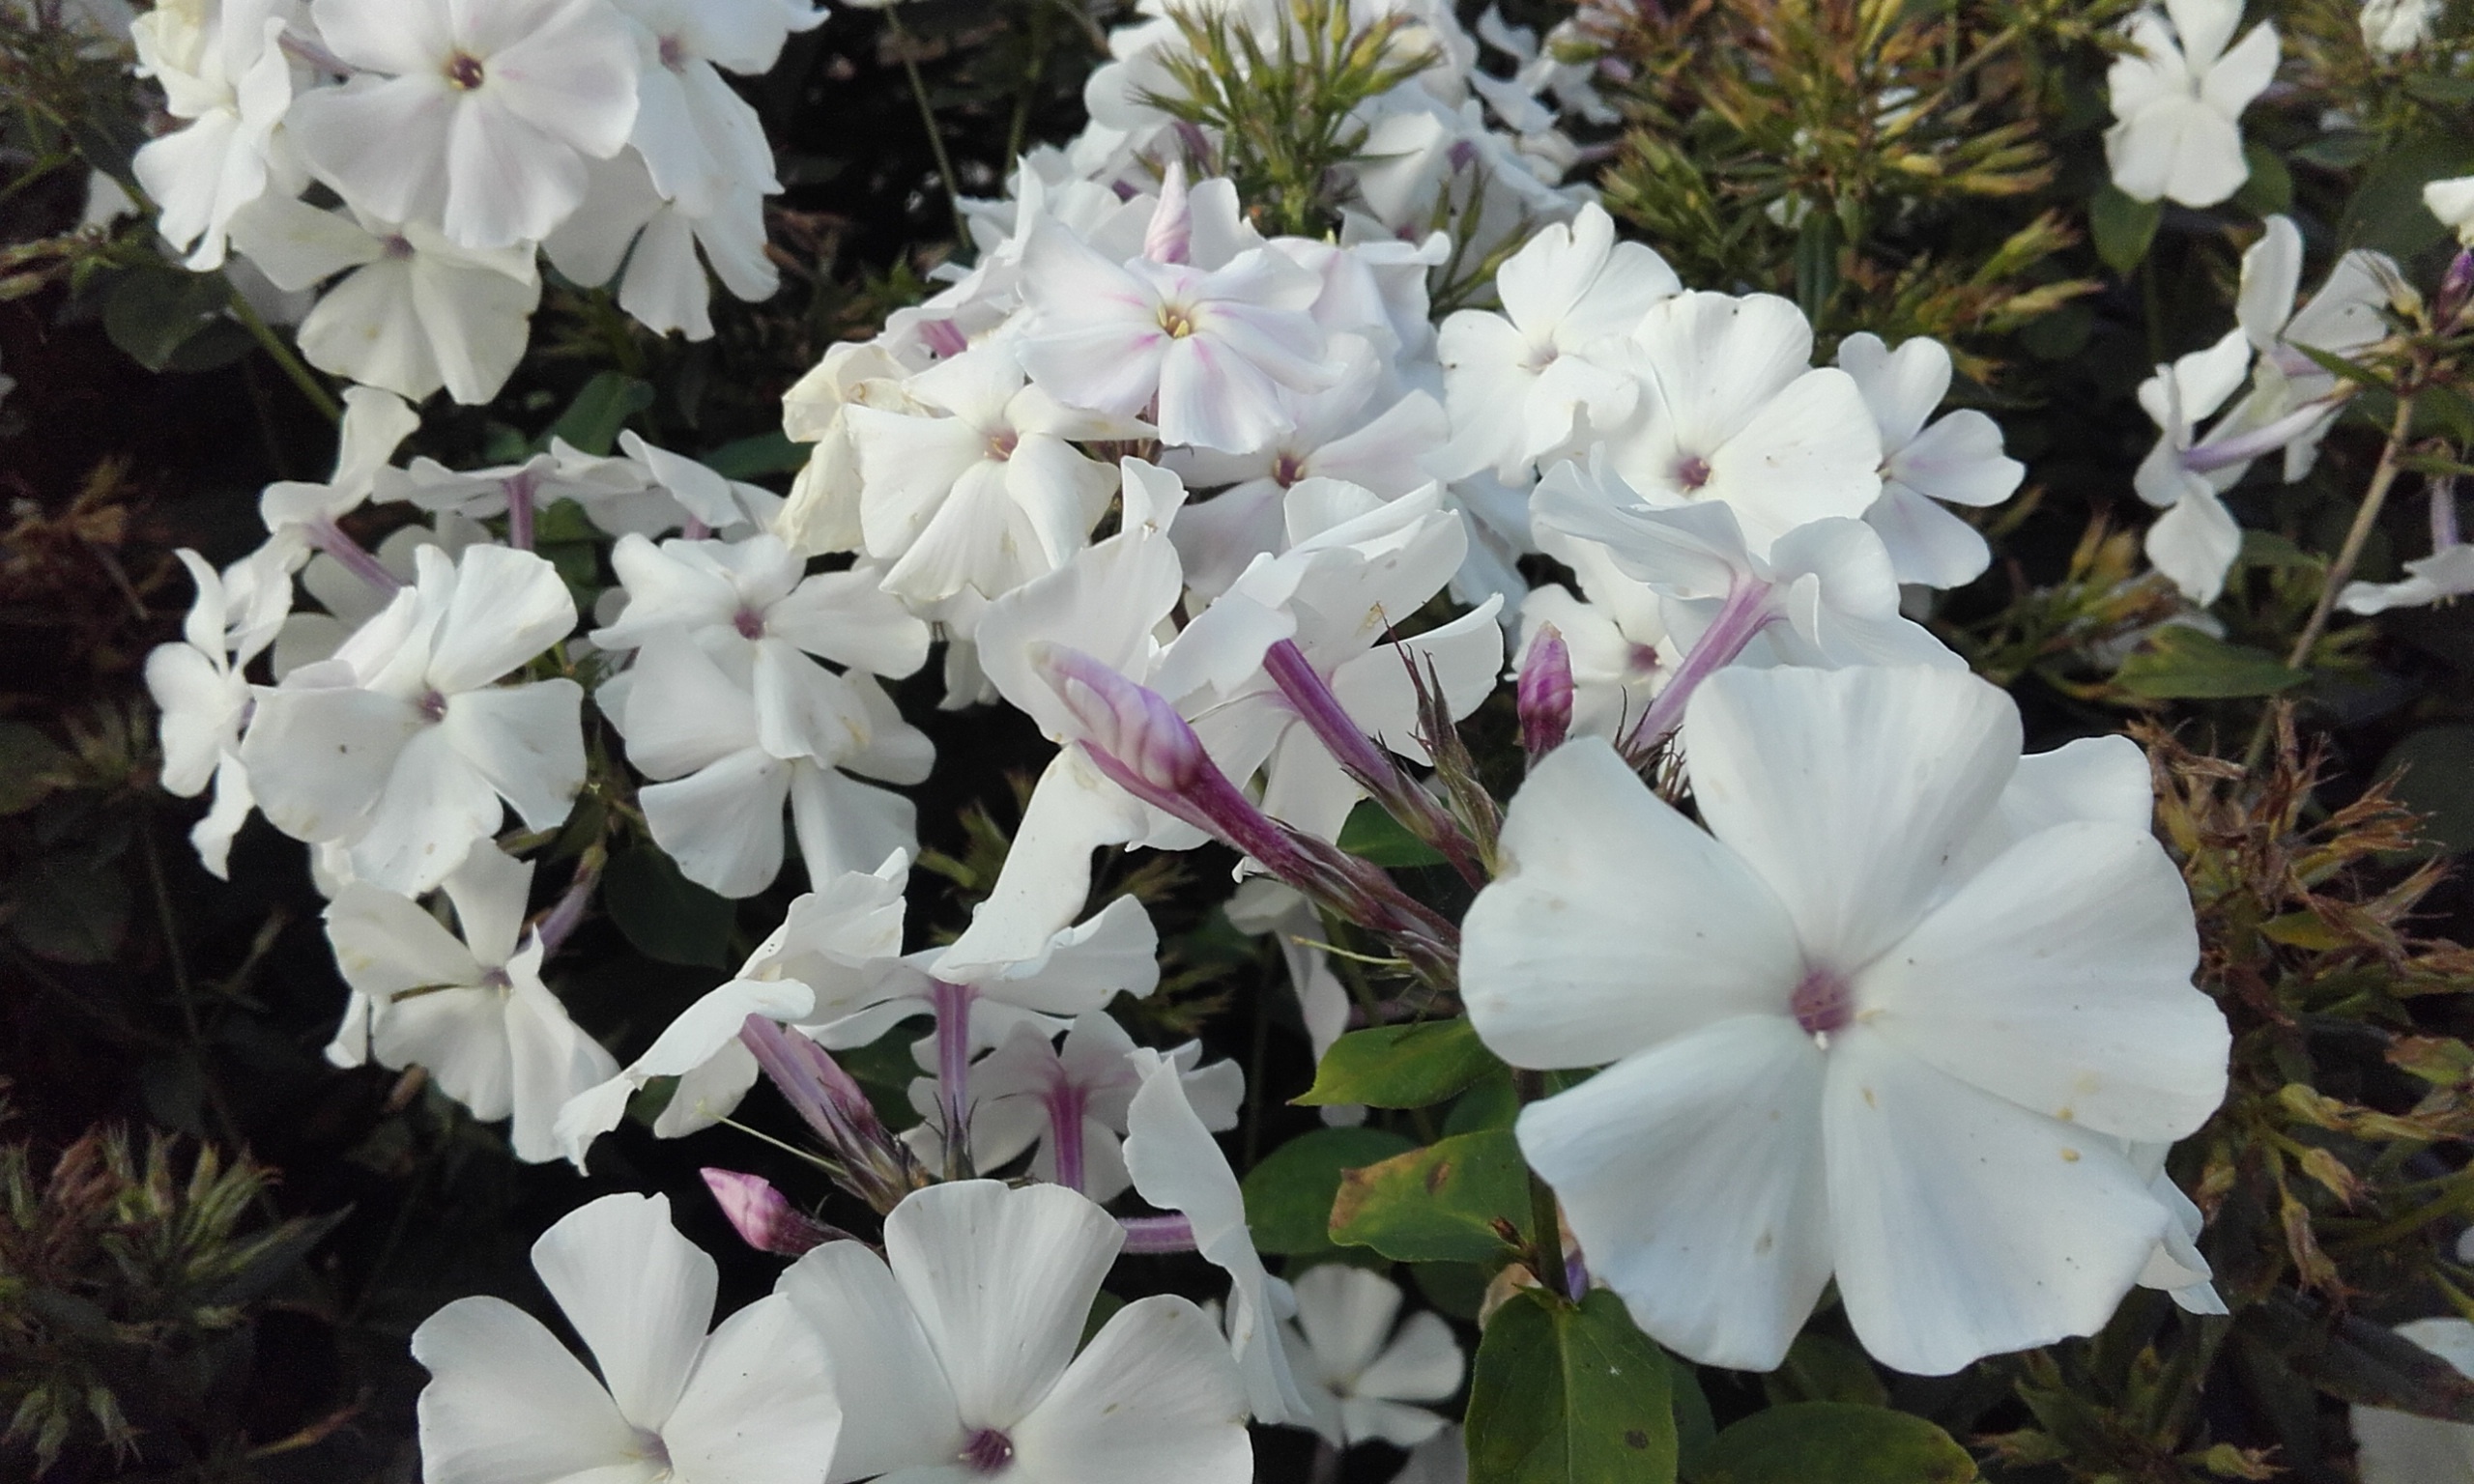
plant, flower, petal, botany, flora, shrub, rhododendron, cyclamen, flowering plant, woody plant, land plant